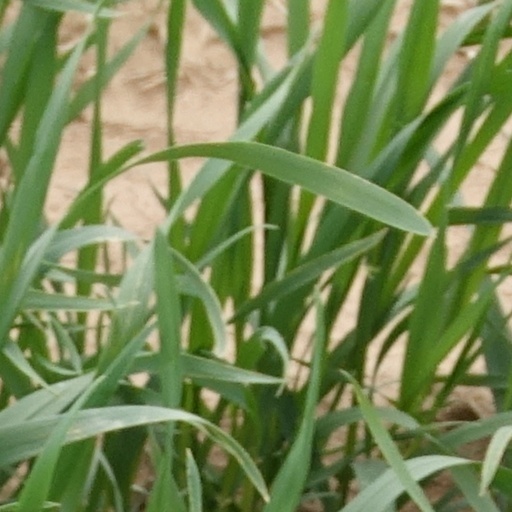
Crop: wheat